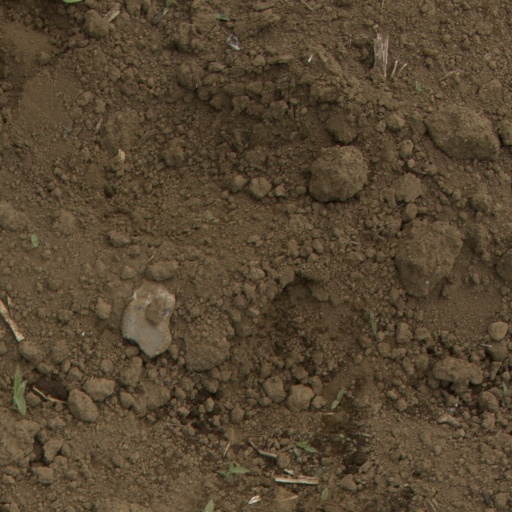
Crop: Jerusalem artichoke